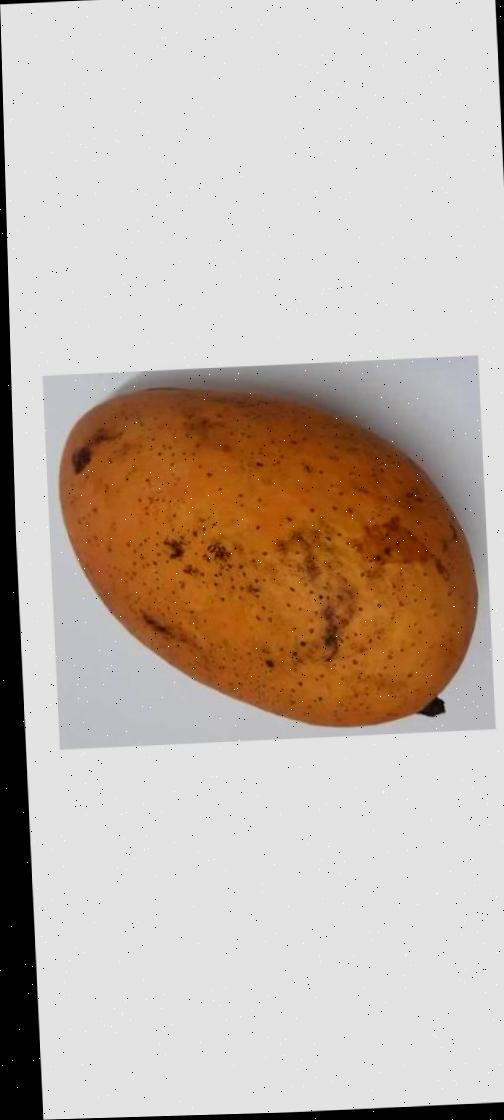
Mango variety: Ashshina Classic